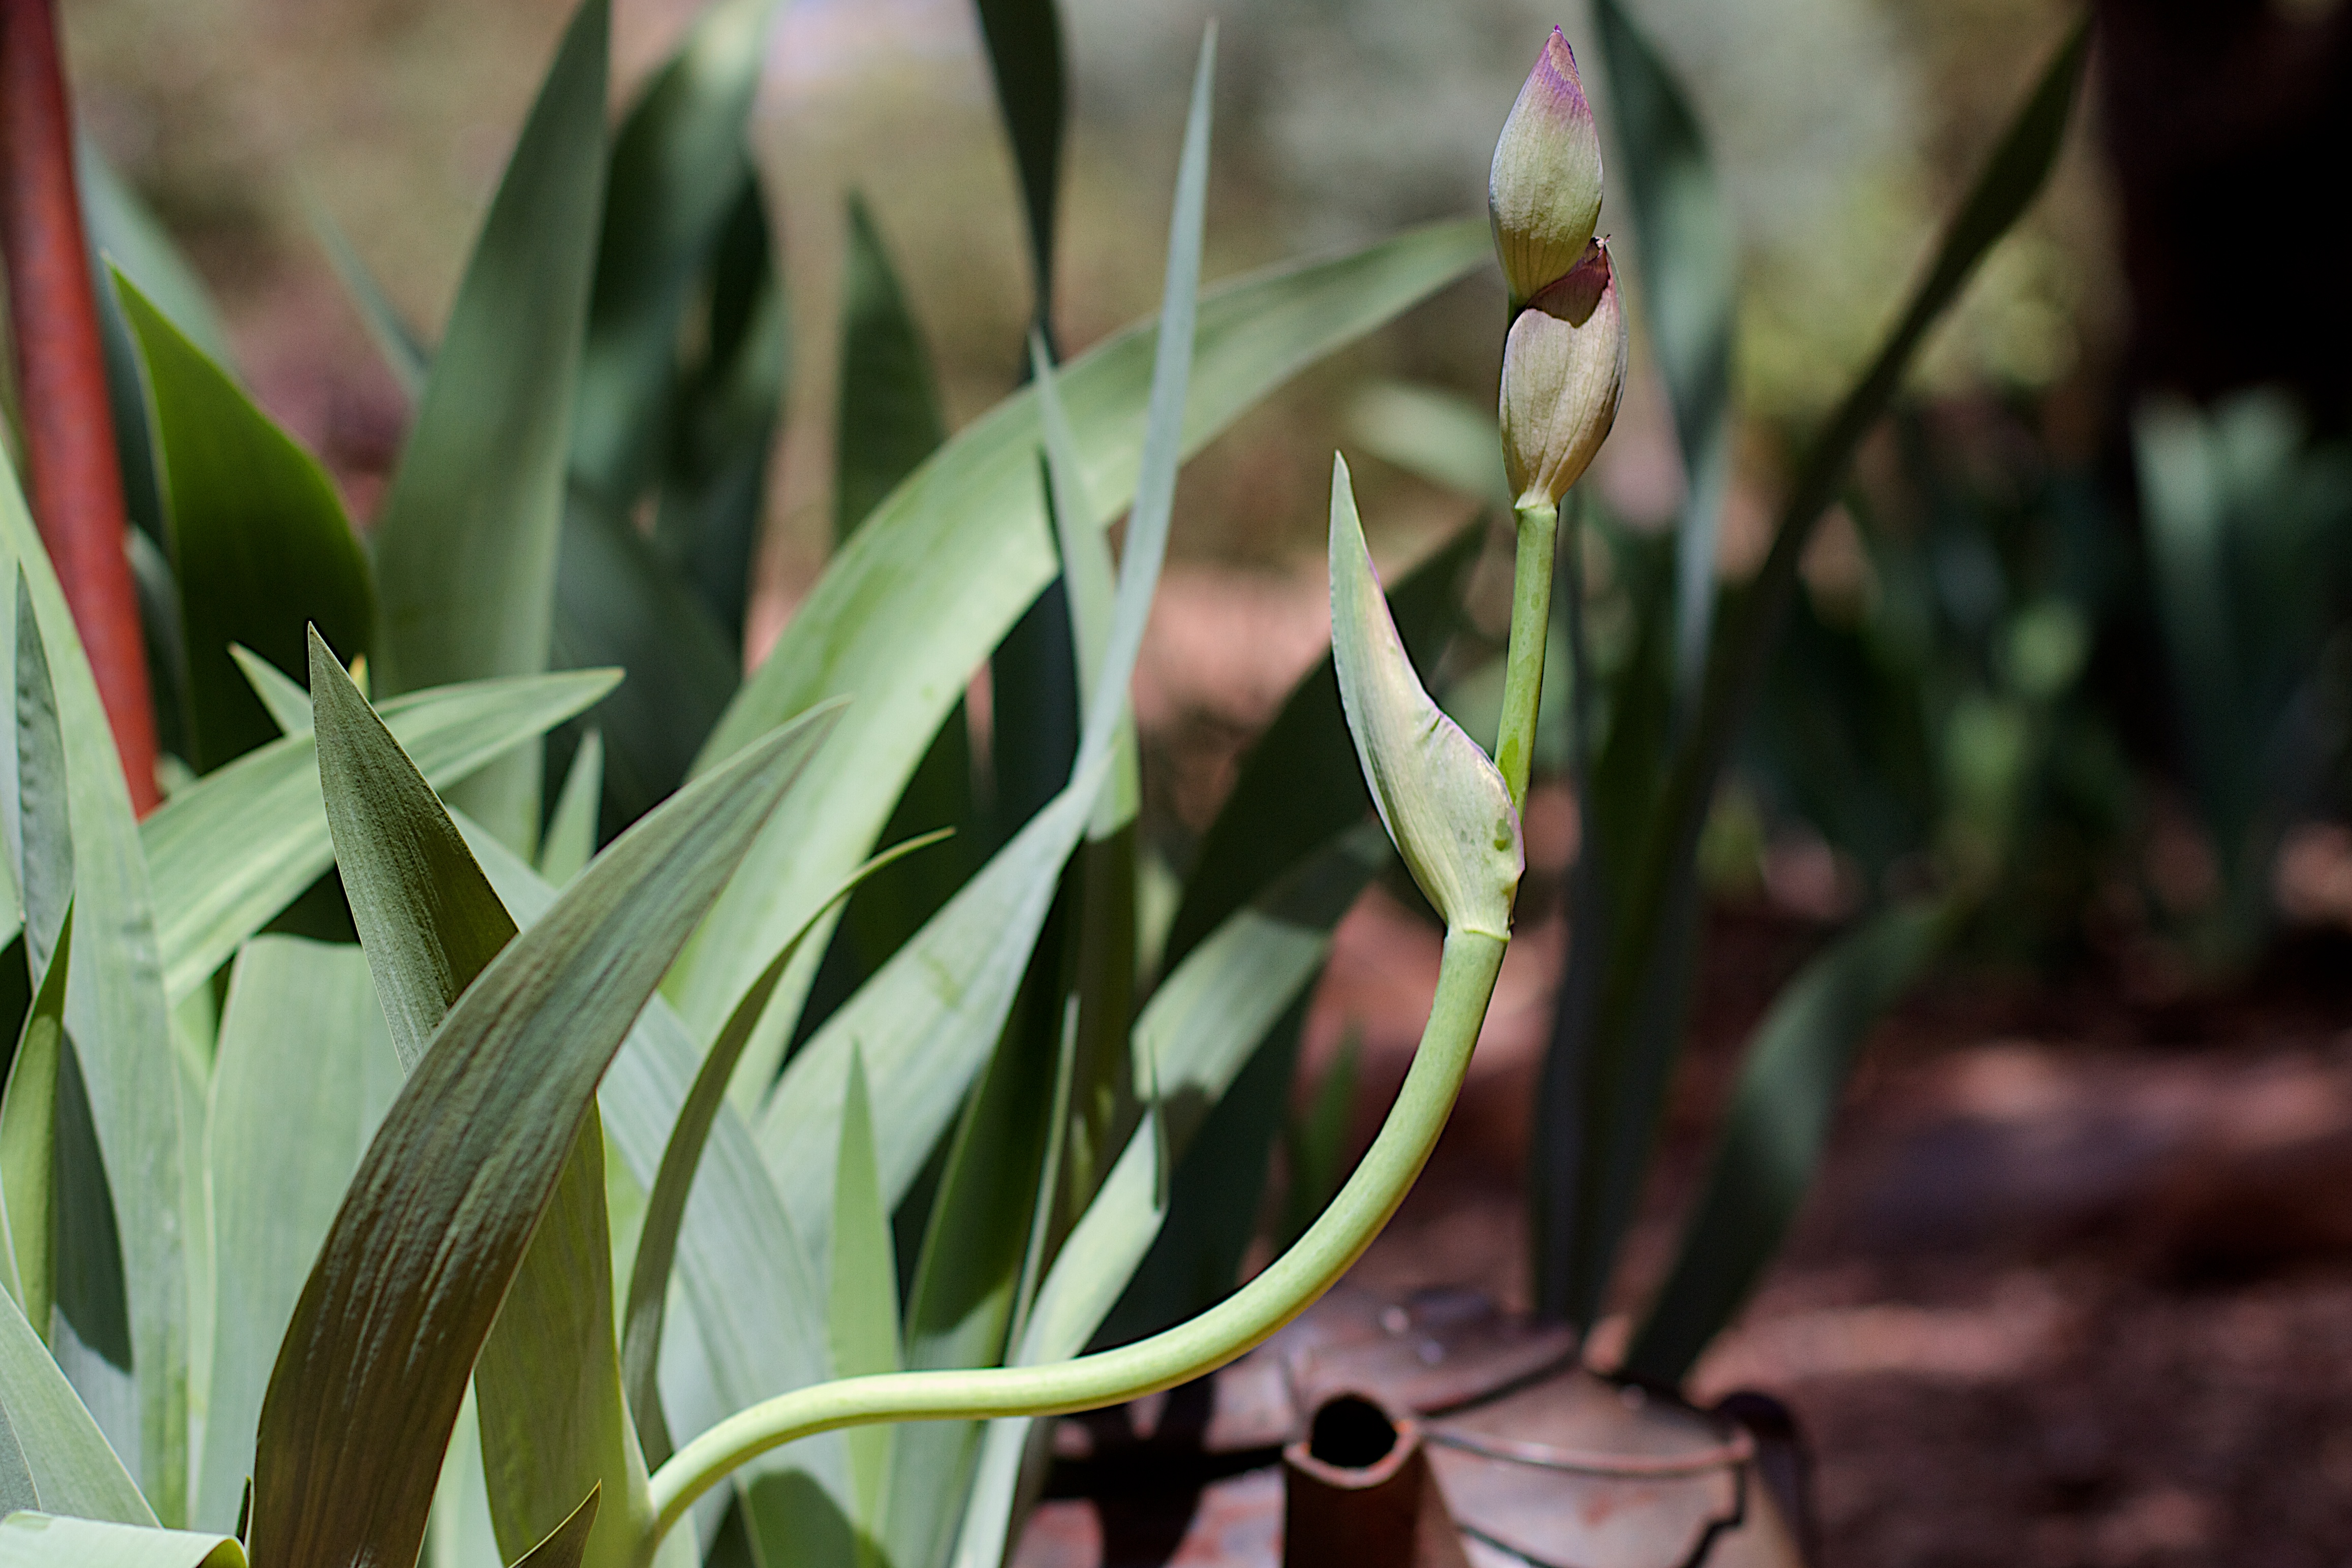
plant, leaf, flower, botany, flora, orchid, flowering plant, dendrobium, plant stem, land plant